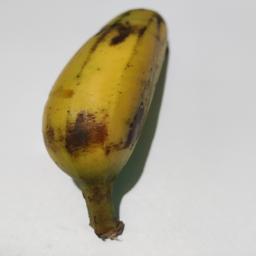
Banana variety: Sagor Kola